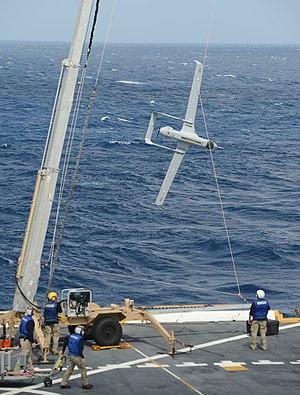
Ceci est la liste des drones et véhicules sans pilote utilisés dans les forces armées des États-Unis.